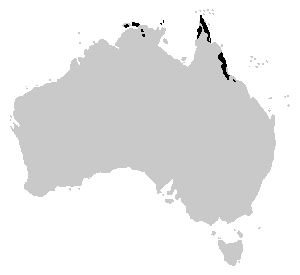
Les espèces d'amphibiens originaires d'Australie sont toutes membres du sous-ordre des Neobatrachia qui forme le plus grand des sous-ordres des Anoures. Environ 230 espèces sur les 5 280 espèces du sous-ordre vivent en Australie et 93 % d'entre elles sont endémiques. Comparée à celle d'autres continents, la diversité est faible. Elle est peut-être liée au climat d'un pays constitué pour sa plus grande part de zones semi-arides. À signaler un amphibien importé volontairement et devenu invasif, le crapaud buffle, Rhinella marina.